Ljubljana railway station

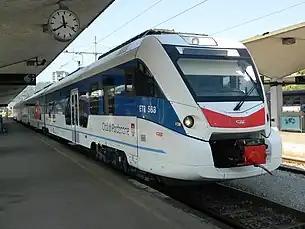
An ETR 563 at Ljubljana station.

James Joyce spent a night at Ljubljana railway station on his way to Trieste in October 1904, because he mistakenly thought that he had arrived at his destination. In his honour, a small monument, created by the sculptor Jakov Brdar, was erected at Ljubljana railway station on Bloomsday in 2003. The Slovenian Railway Museum is located nearby. There are plans to renovate the station as part of the Emonika urban project.